Hwang Kwang-hee

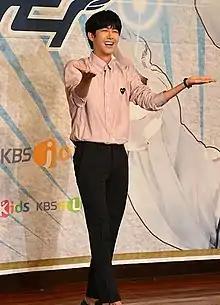
Hwang in 2015.

Hwang Kwang-hee (born August 25, 1988), also known mononymously as Kwanghee, is South Korean singer, actor, and TV personality. He debuted in 2010 as a member of the boy band . He is also known for his appearances on variety shows and was a cast member on "Infinite Challenge" from 2015 until he enlisted in the military in 2017.